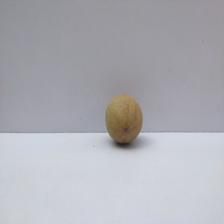
Size: Small